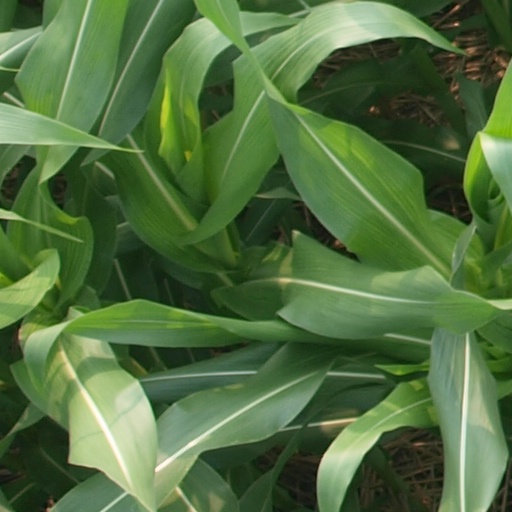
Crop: maize; corn